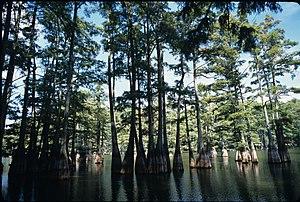
La réserve nationale de Big Thicket est une aire protégée américaine située dans les comtés de Hardin, Jasper, Jefferson, Liberty, Orange, Polk, San Jacinto et Tyler au Texas. Cette réserve nationale a été créée en 1974 et constitue une réserve de biosphère depuis 1981.